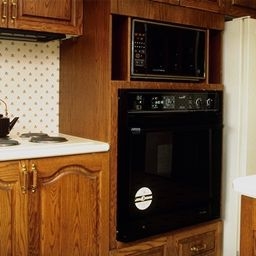
Room type: kitchen